Amin Maalouf

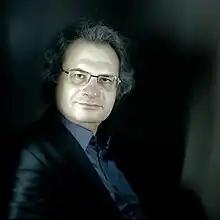
Maalouf, 16 February 2016

Amin Maalouf (born 1949) is a Lebanese-born French author who has lived in France since 1976. Although his native language is Arabic, he writes in French, and his works have been translated into over 40 languages.